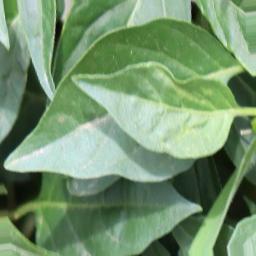
Label: healthy